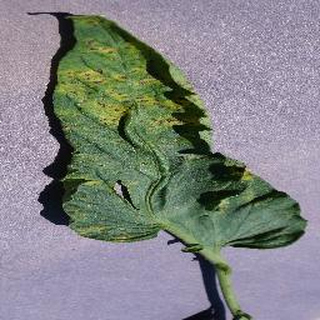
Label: tomato_septoria_leaf_spot